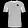
Label: T - shirt / top